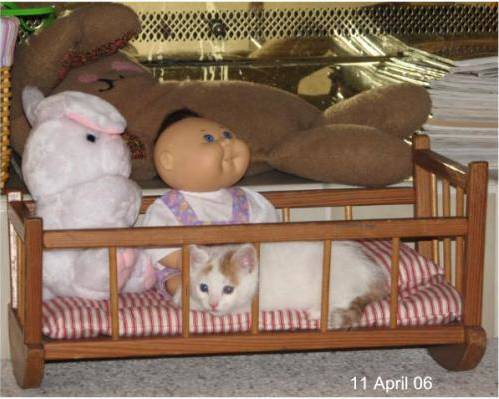
Label: cat